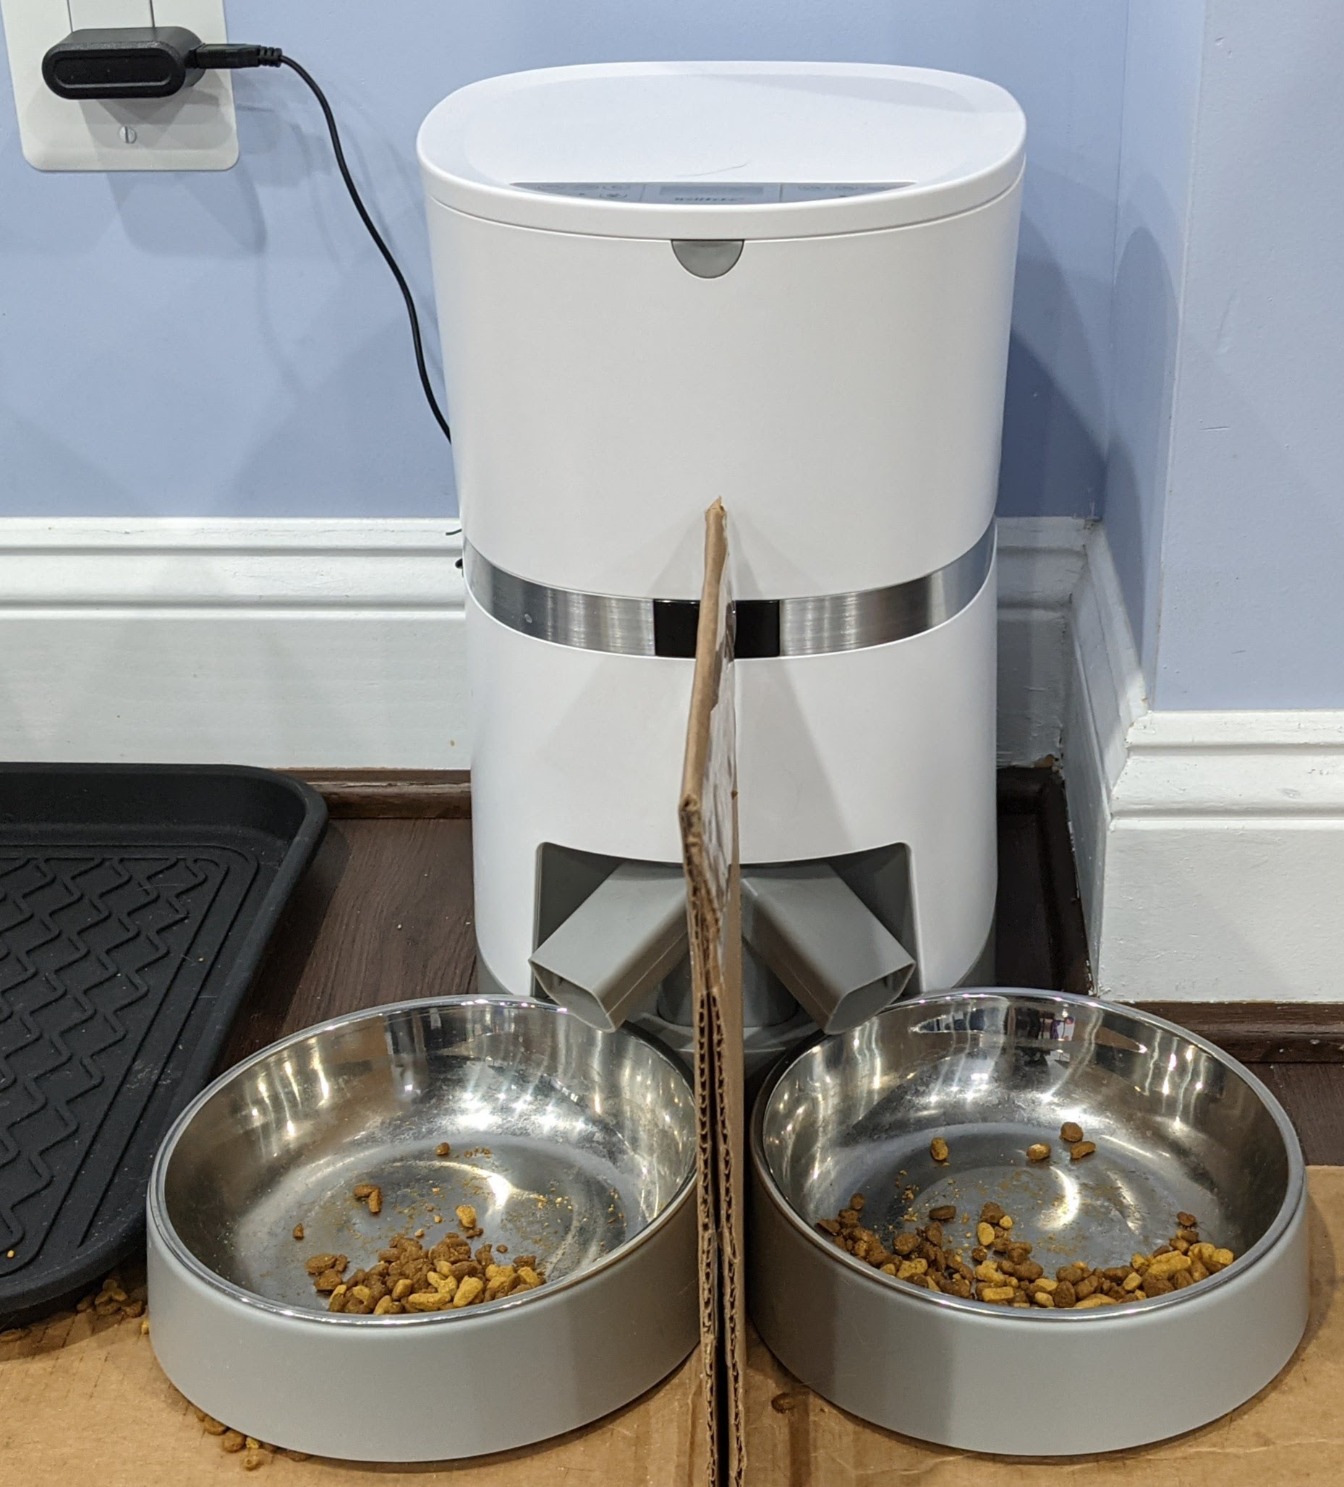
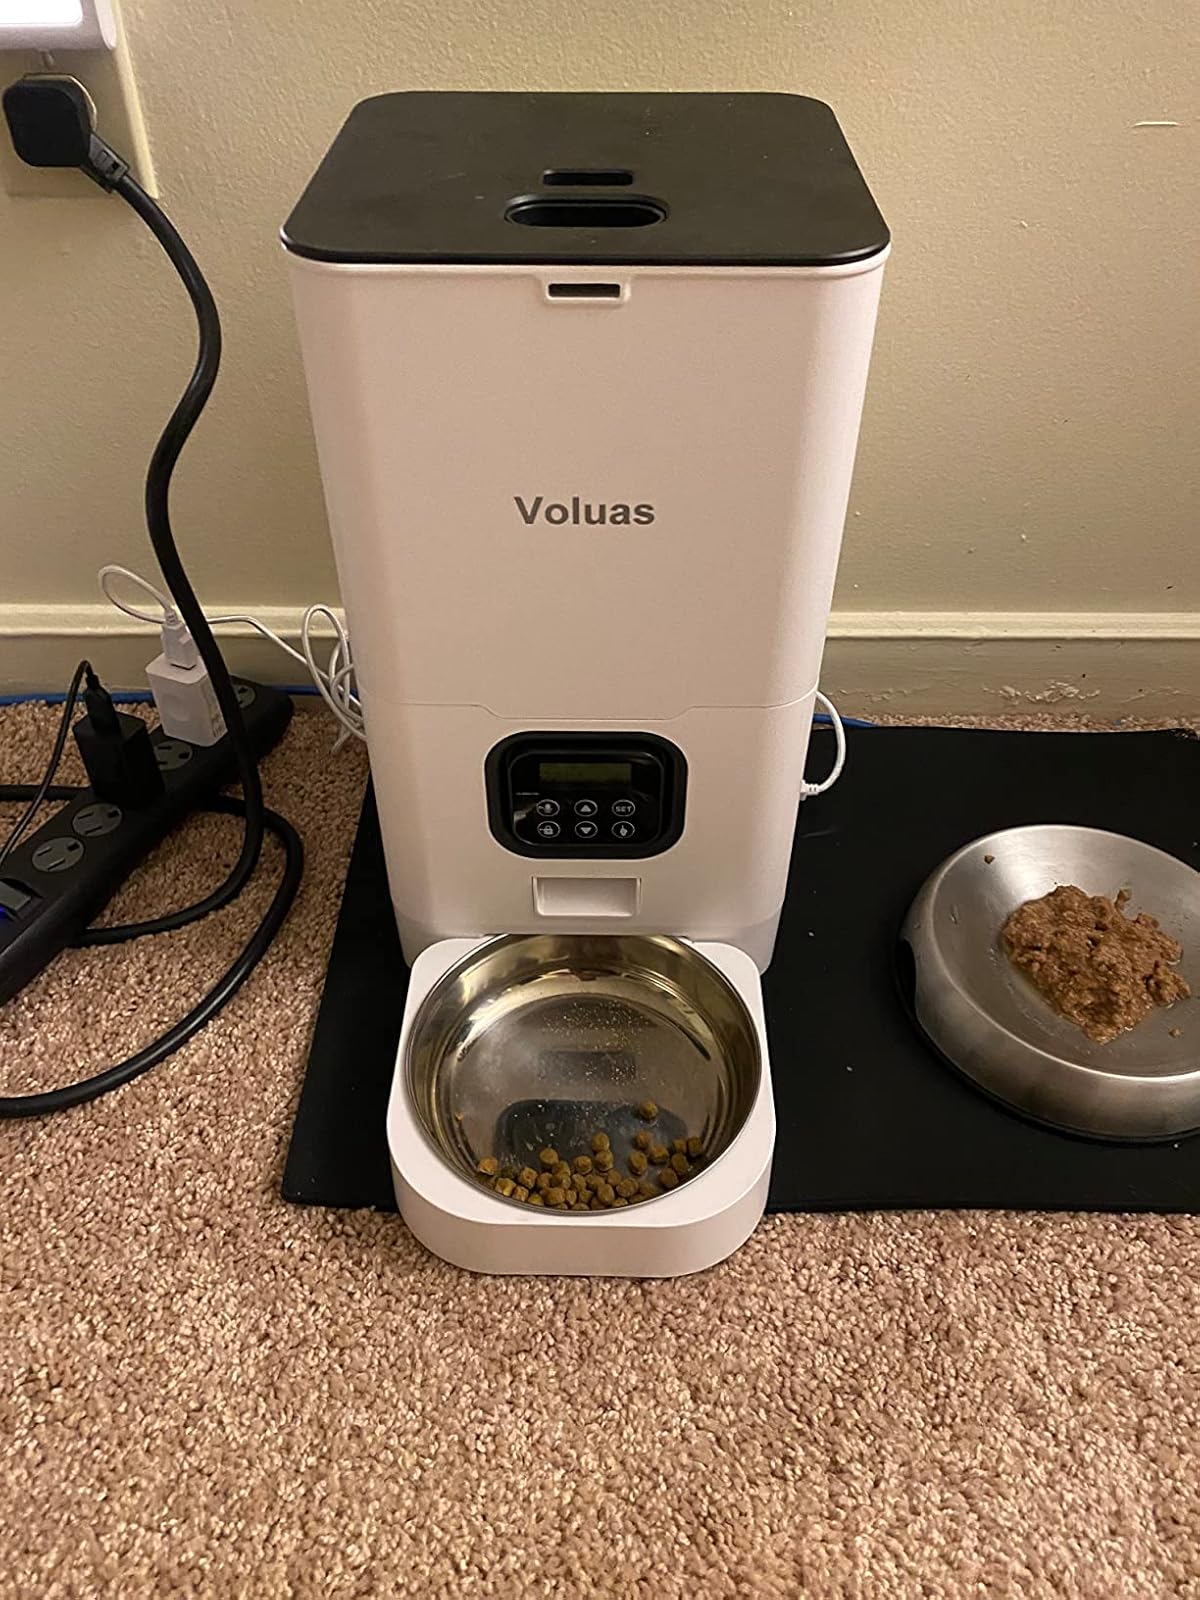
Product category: items_feeder
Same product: no